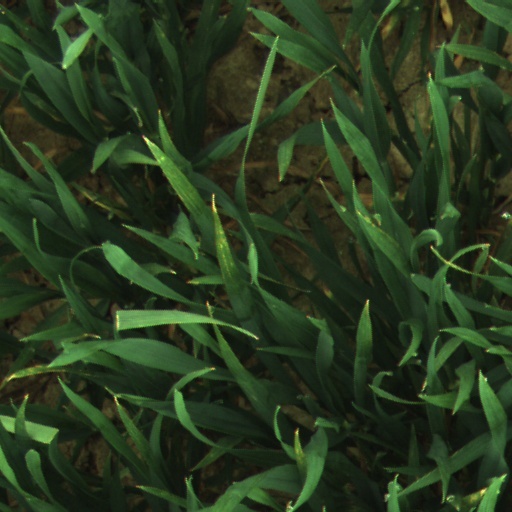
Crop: wheat